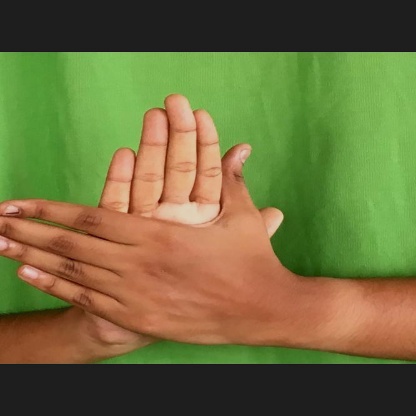
Mudra: Chakra